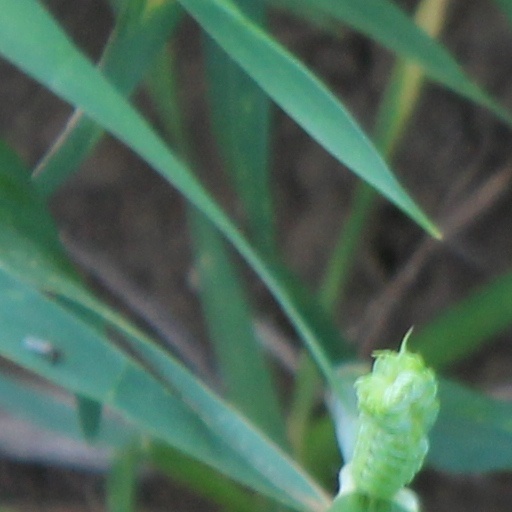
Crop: wheat